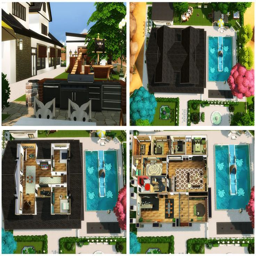
luxury house for a large family .